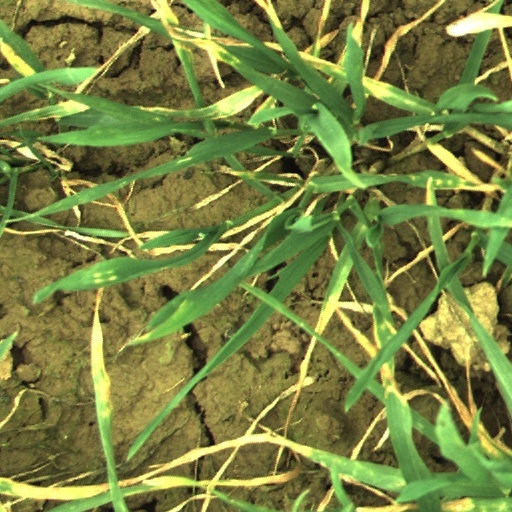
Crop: wheat